Causes of the French Revolution

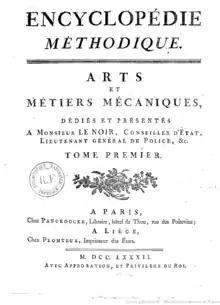
First page of the "Encyclopédie méthodique" published in 1782 (Panckoucke, Paris).

There are two main points of view with regard to cultural change as a cause of the French Revolution: the direct influence of Enlightenment ideas on French citizens, meaning that they valued the ideas of liberty and equality discussed by Rousseau and Voltaire "et al", or the indirect influence of the Enlightenment insofar as it created a ""philosophical society"". The Enlightenment ideas were particularly popularised by the influence of the American War of Independence on the soldiers who returned, and of Benjamin Franklin himself, who was a highly dynamic and engaging figure in the French court when he visited. The French publication of Locke's "Treatises" in 1724 also played an important role in influencing both pre-Revolutionary and post-Revolutionary ideology. He has been considered an ideological "father" of the revolution.